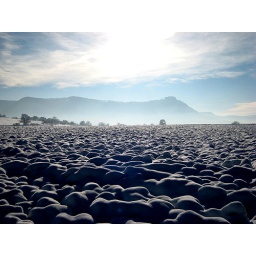
Suebian Alb Mountains with castle of Hohenneuffen, snow on plowed field in the foreground. Canon Ixus 850